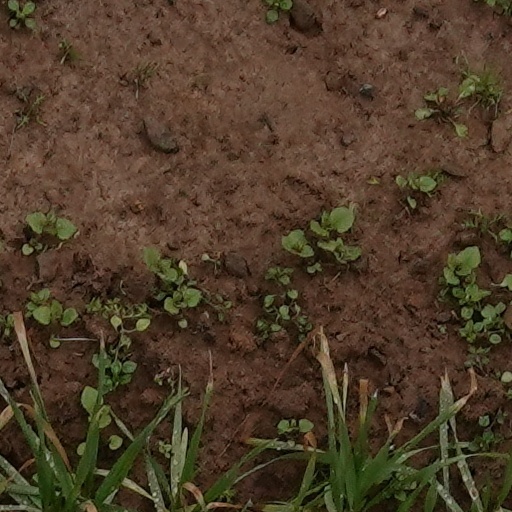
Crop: wheat